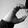
ASL letter: C